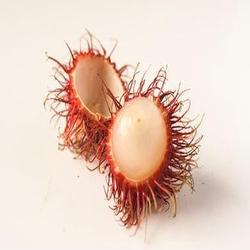
Label: Rambutan